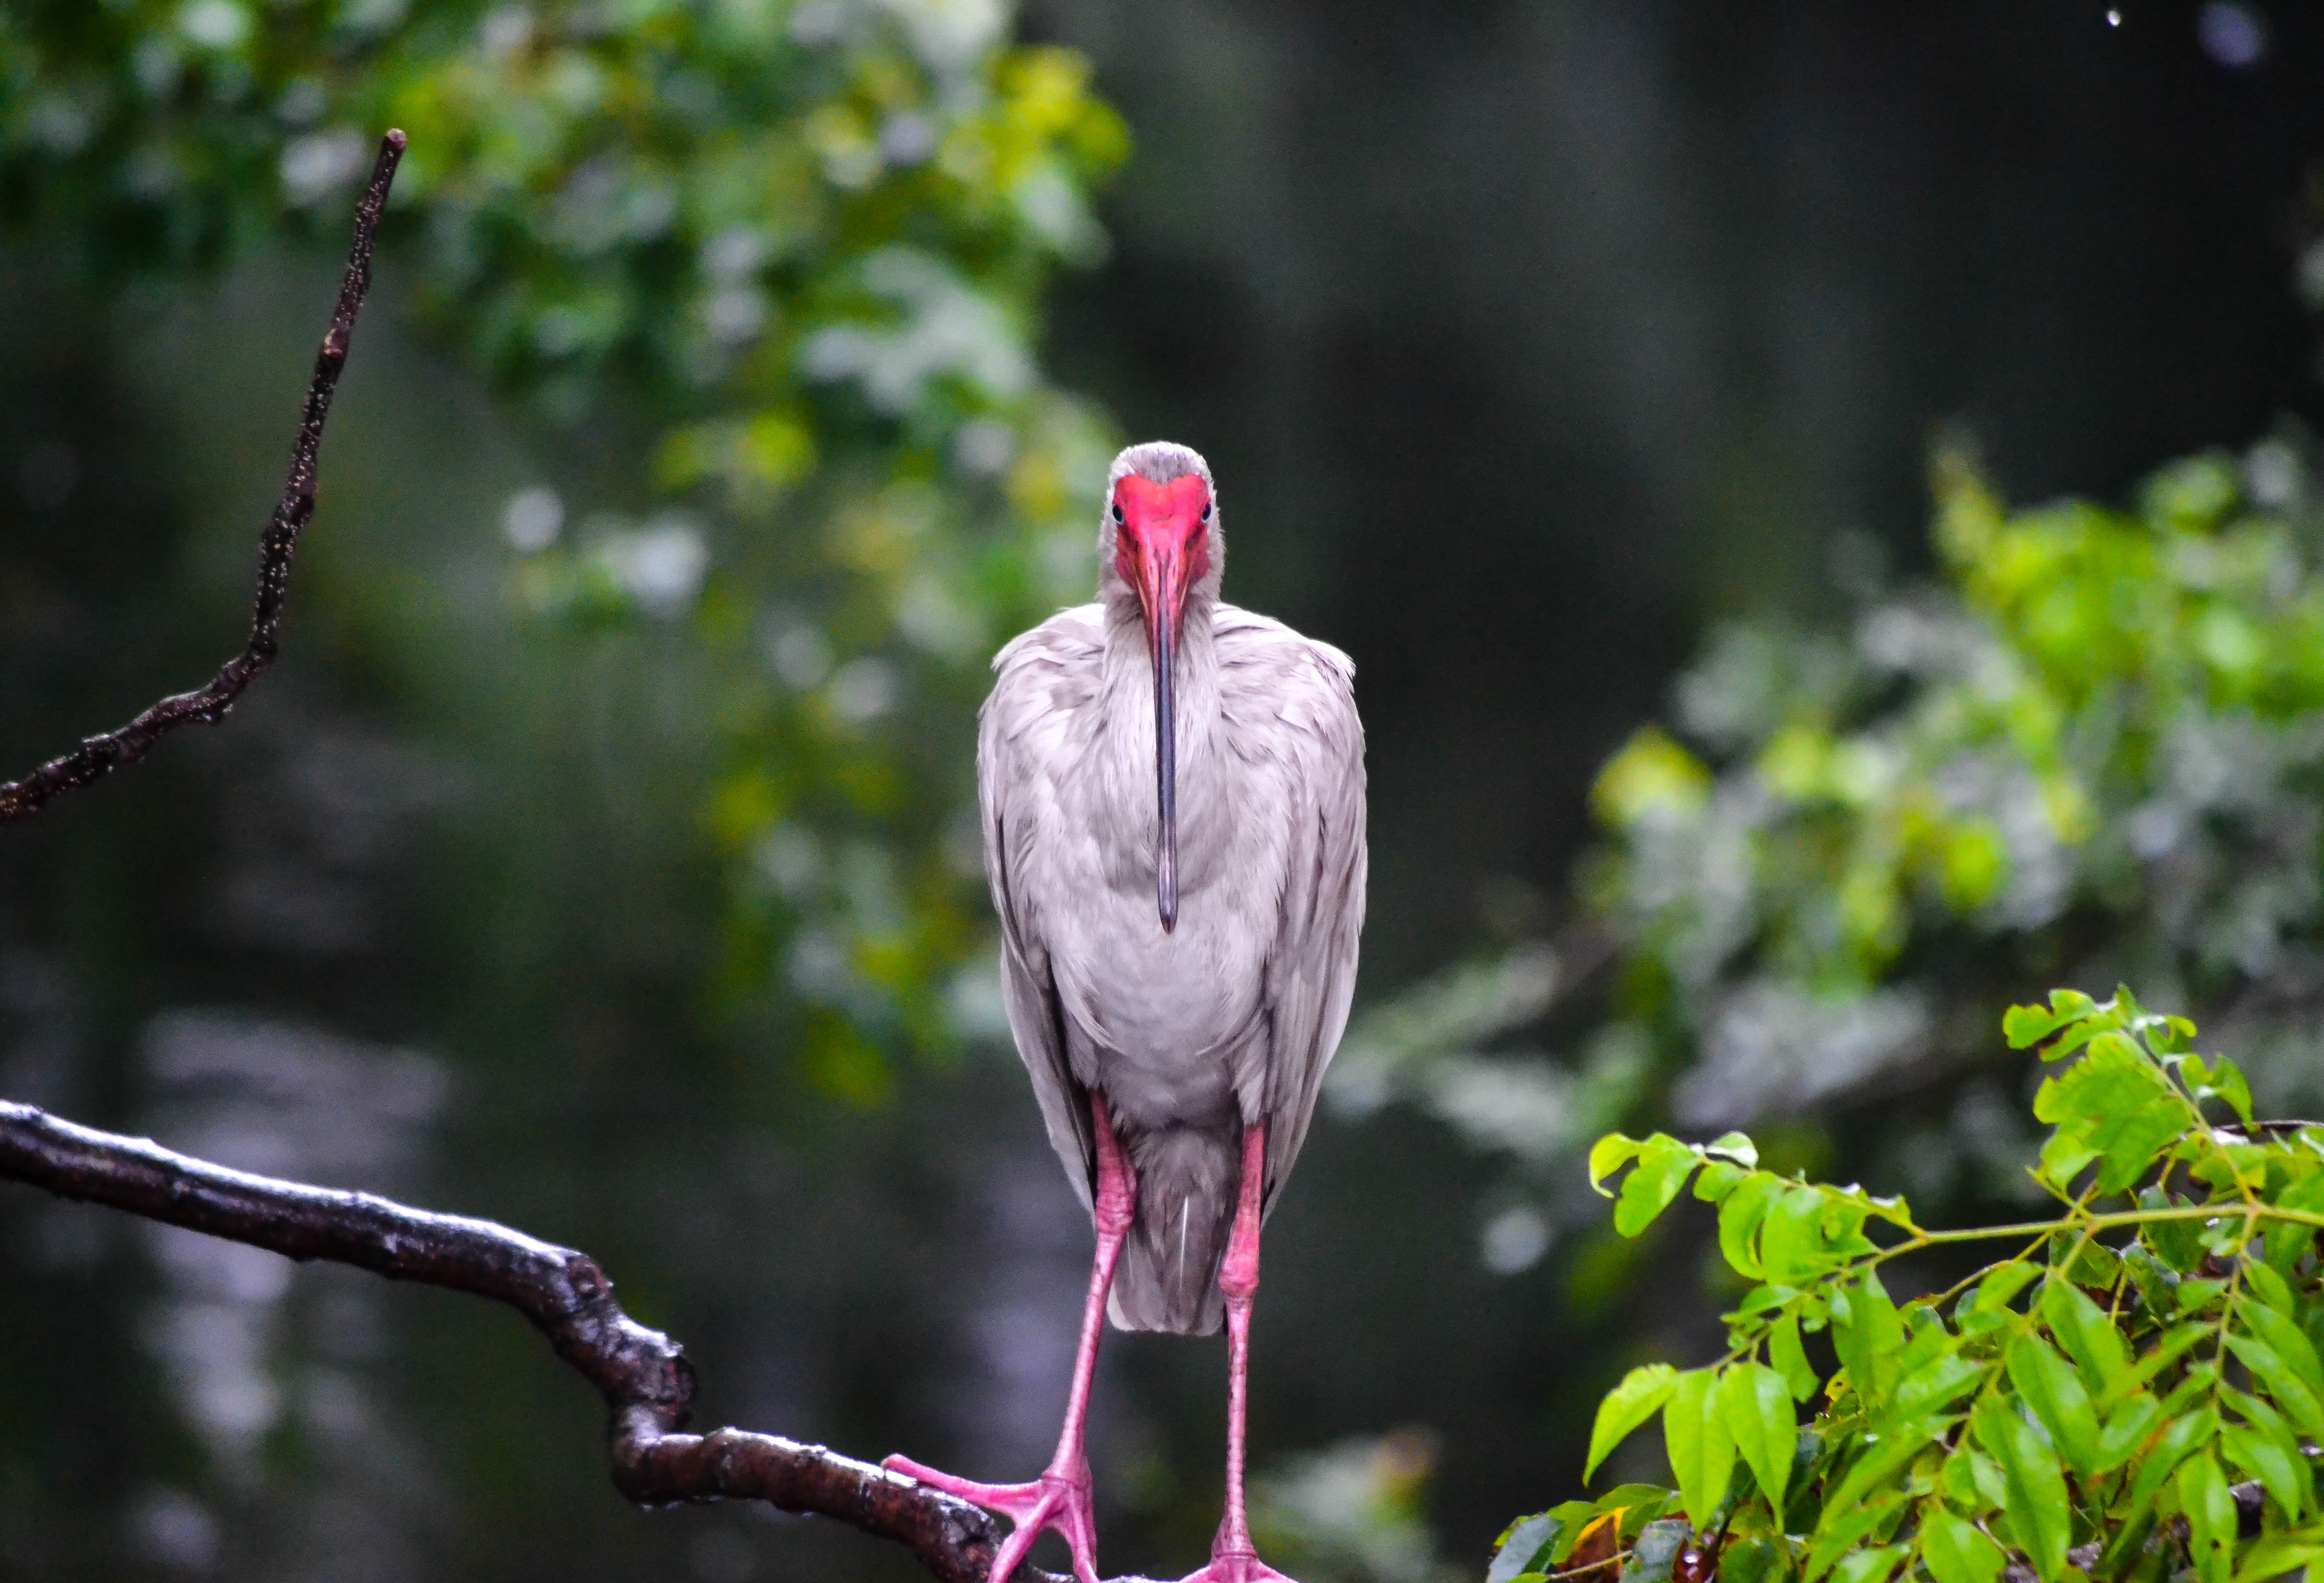
nature, bird, flower, wildlife, beak, botany, fauna, vertebrate